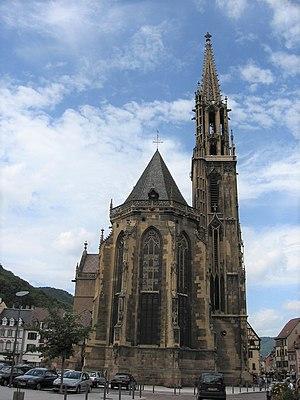
La collégiale Saint-Thiébaut est une église gothique dans la ville de Thann en Alsace. À côté des cathédrales de Strasbourg et de Fribourg-en-Brisgau qui sont beaucoup plus grandes, elle est considérée comme une œuvre majeure de l'art gothique le long du Rhin supérieur, c'est-à-dire la région des deux côtés du fleuve se situant entre Bâle et Bingen.